Pentose phosphate pathway

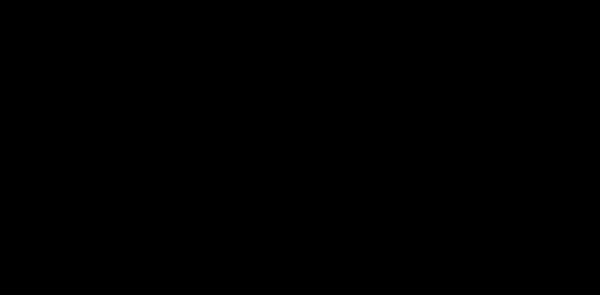
The pentose phosphate pathway's nonoxidative phase

3 ribulose-5-phosphate → 1 ribose-5-phosphate + 2 xylulose-5-phosphate → 2 fructose-6-phosphate + glyceraldehyde-3-phosphate